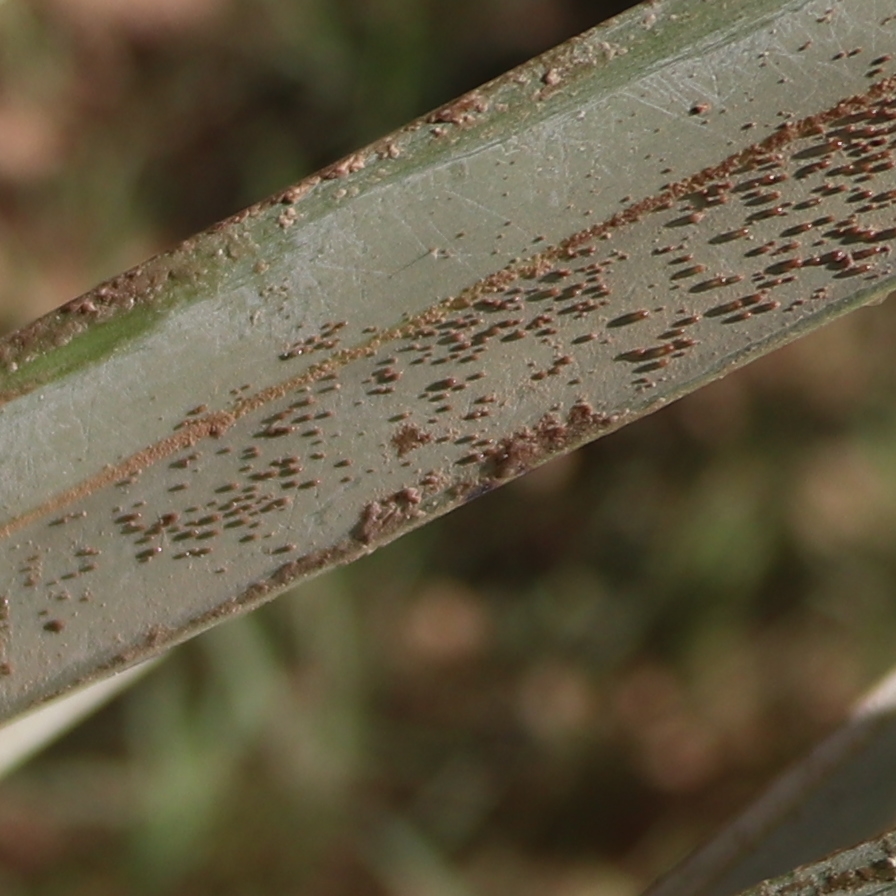
Label: Honey